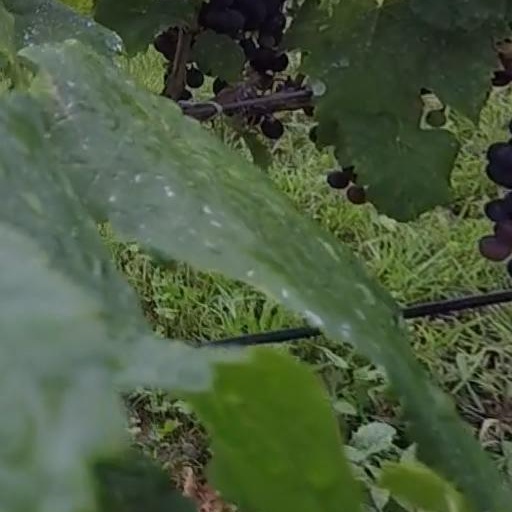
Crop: grape